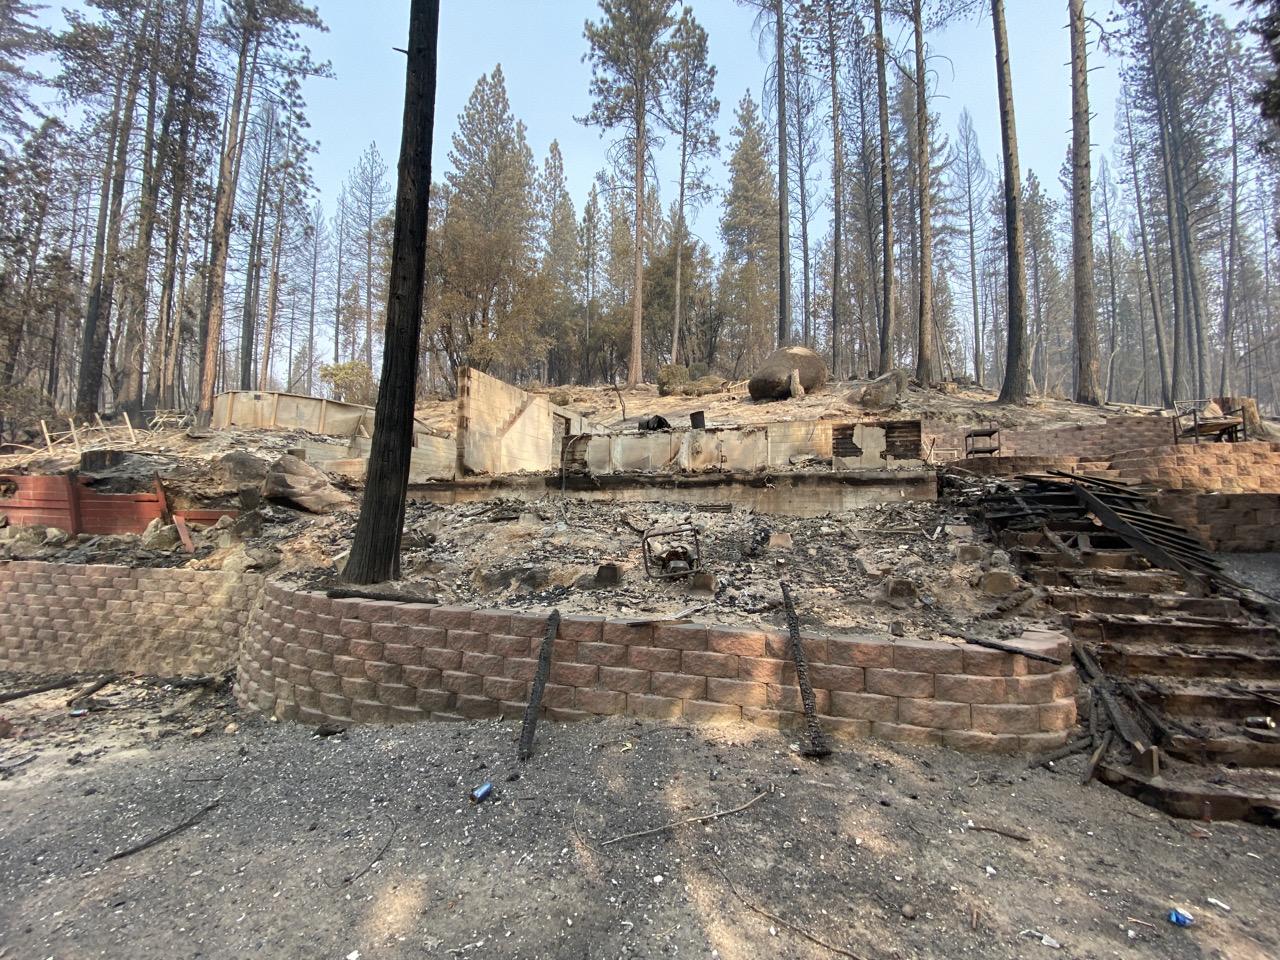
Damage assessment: destroyed